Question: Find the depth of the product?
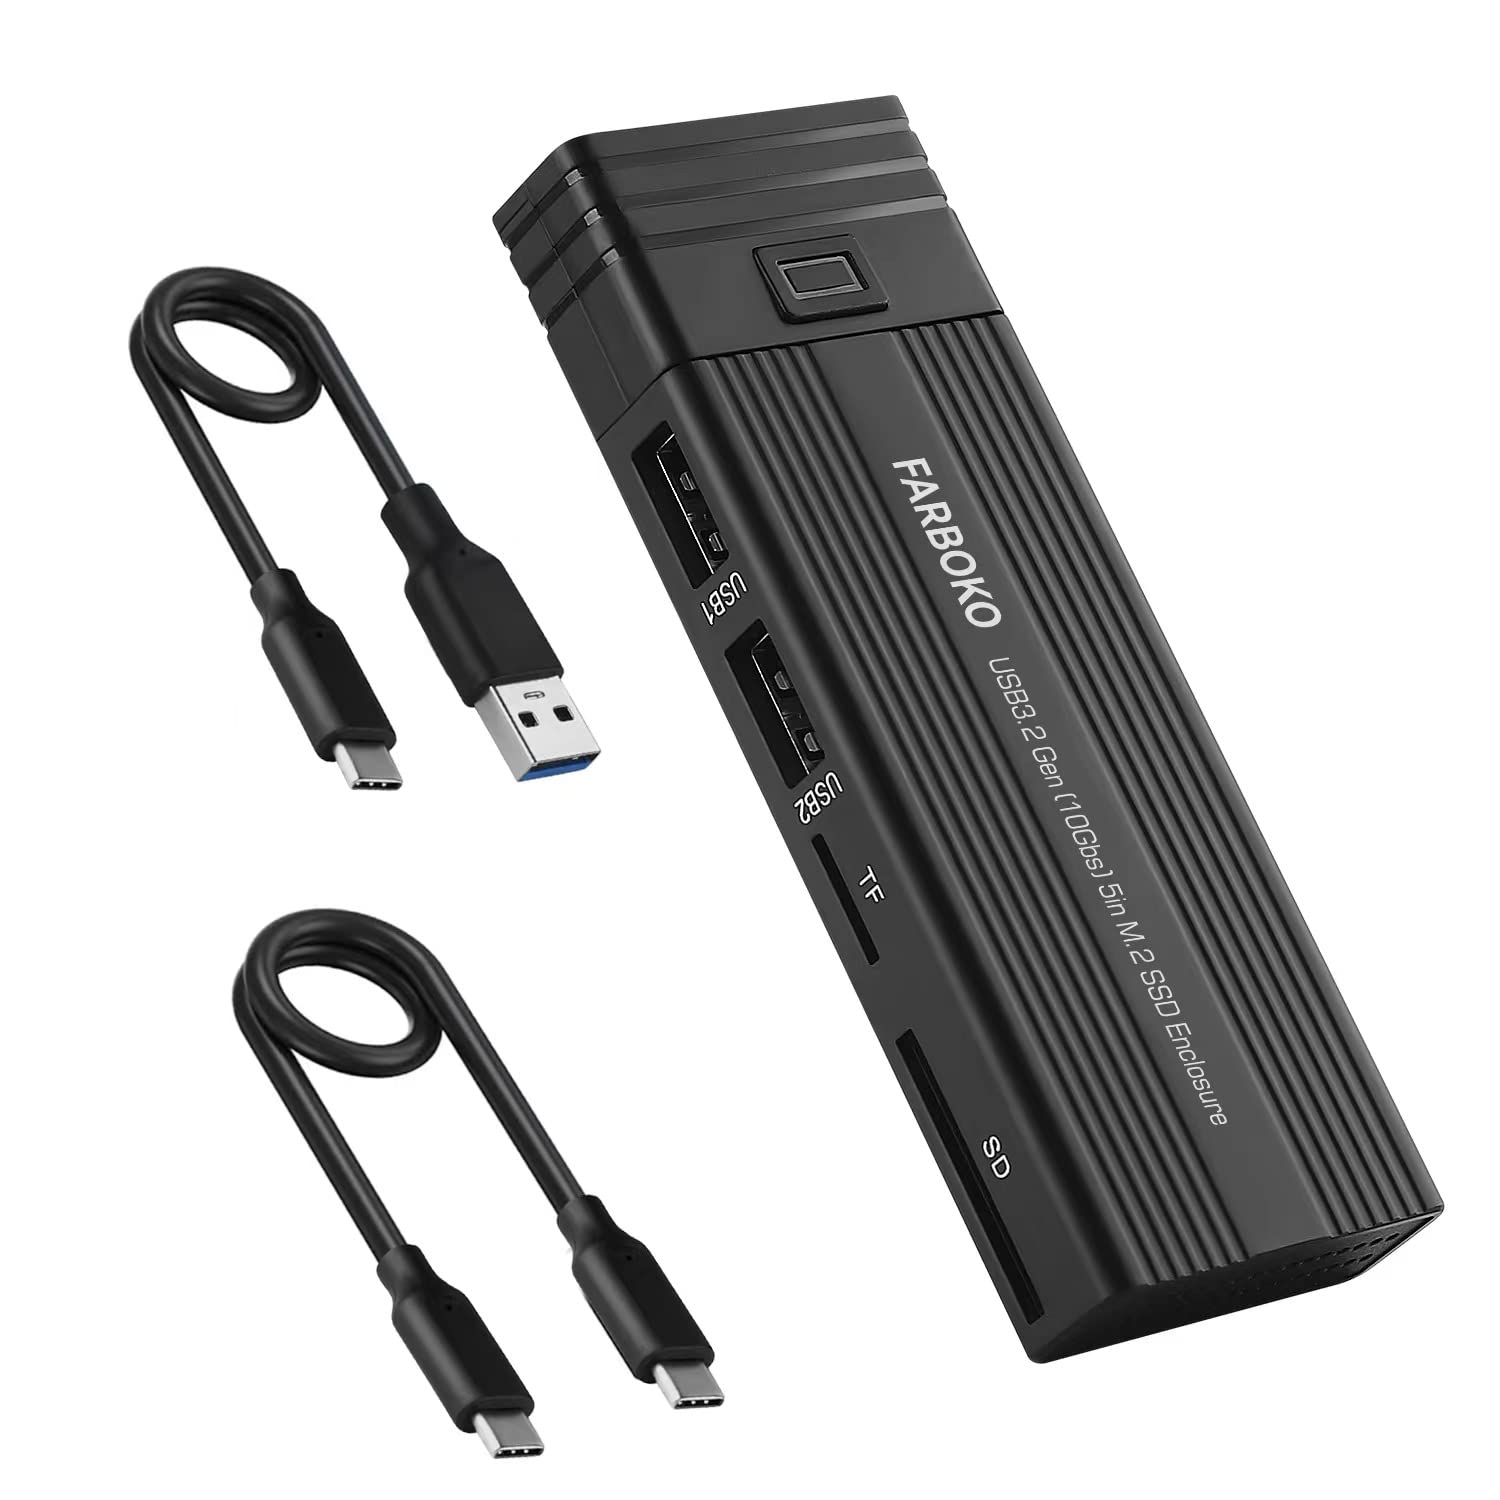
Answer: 5.0 inch